Nuku Hiva

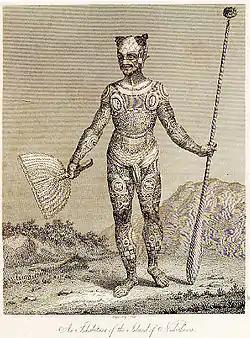
"A warrior of Nuku Hiva with a spear and a hand fan" by Wilhelm Gottlieb Tilesius von Tilenau, 1813.

The column arrived at their destination on 30 November 1813. The first shots fired occurred after the Tai Pī's attempted to ambush the column; the attack was beaten off. Porter issued a message warning that if the Tai Pī did not cease their resistance at once, he would destroy the villages. After a little while of waiting, the hostiles seemed to ignore the demands so the expedition advanced. An engagement ensued as the villages were burned.